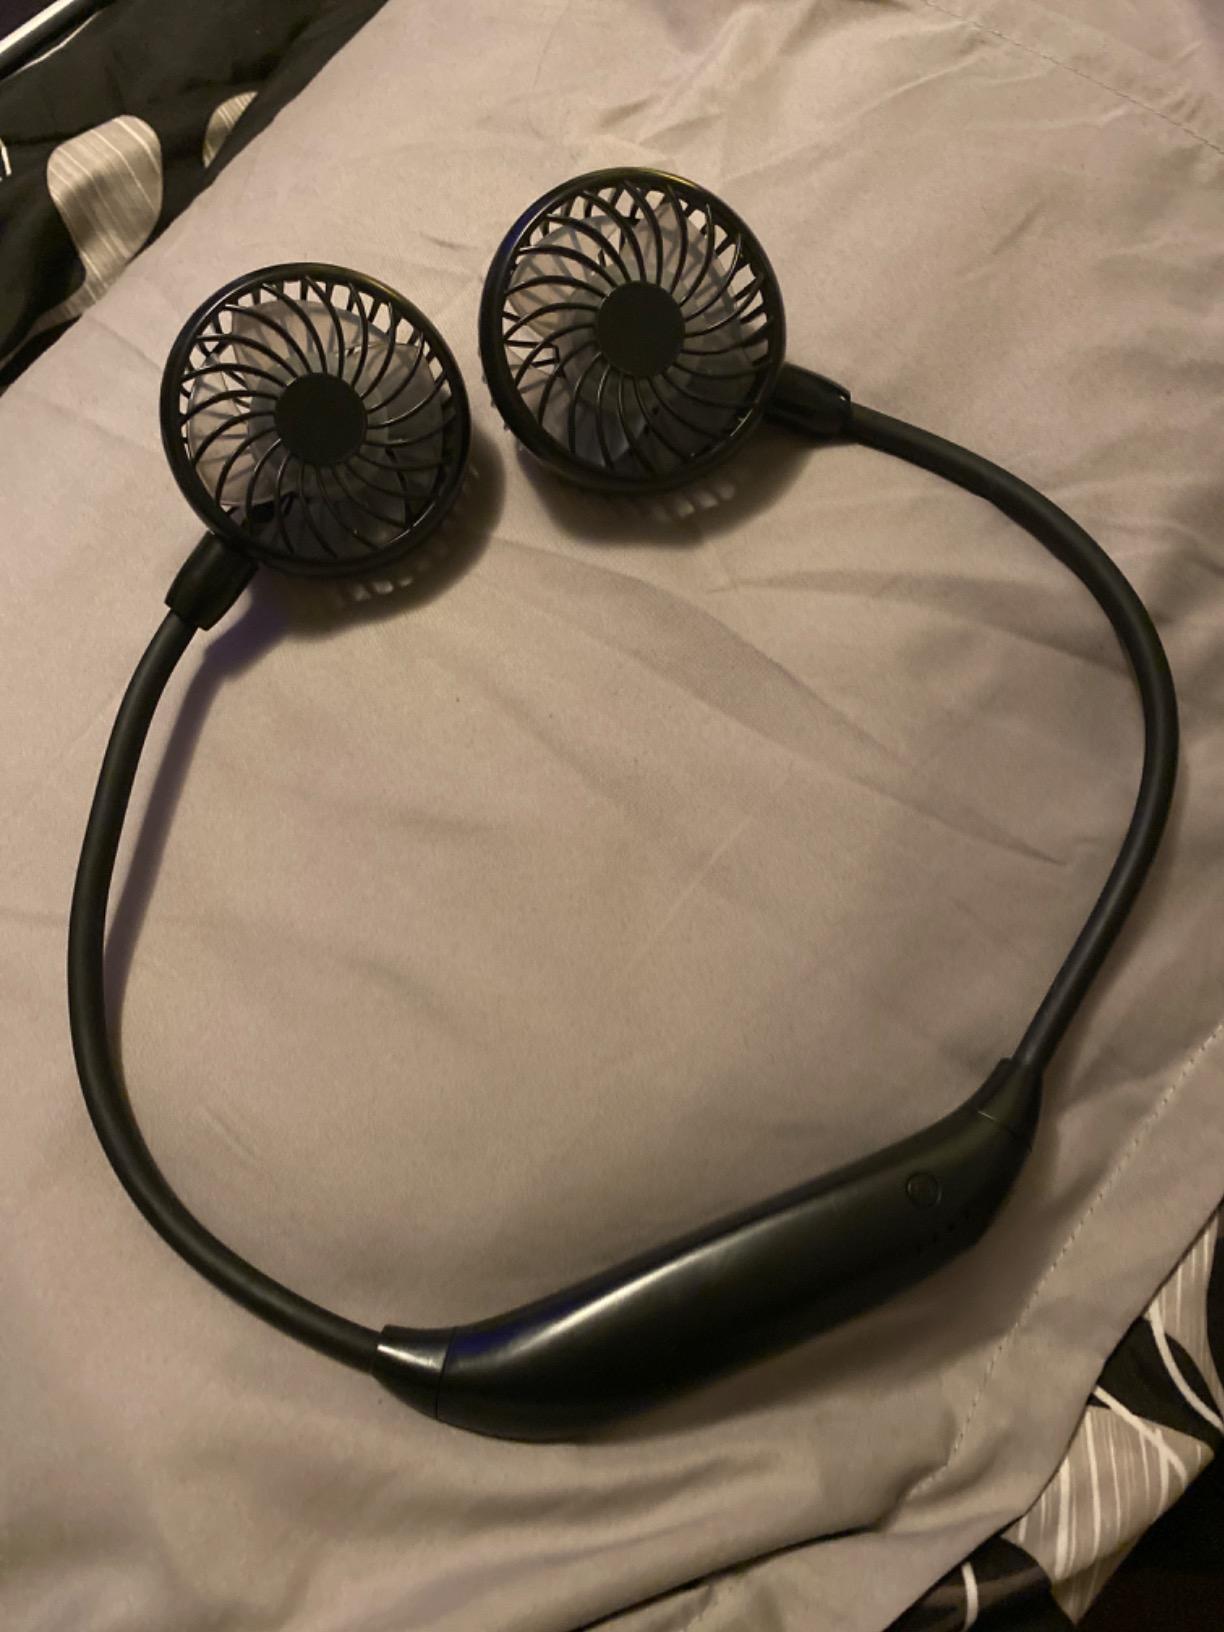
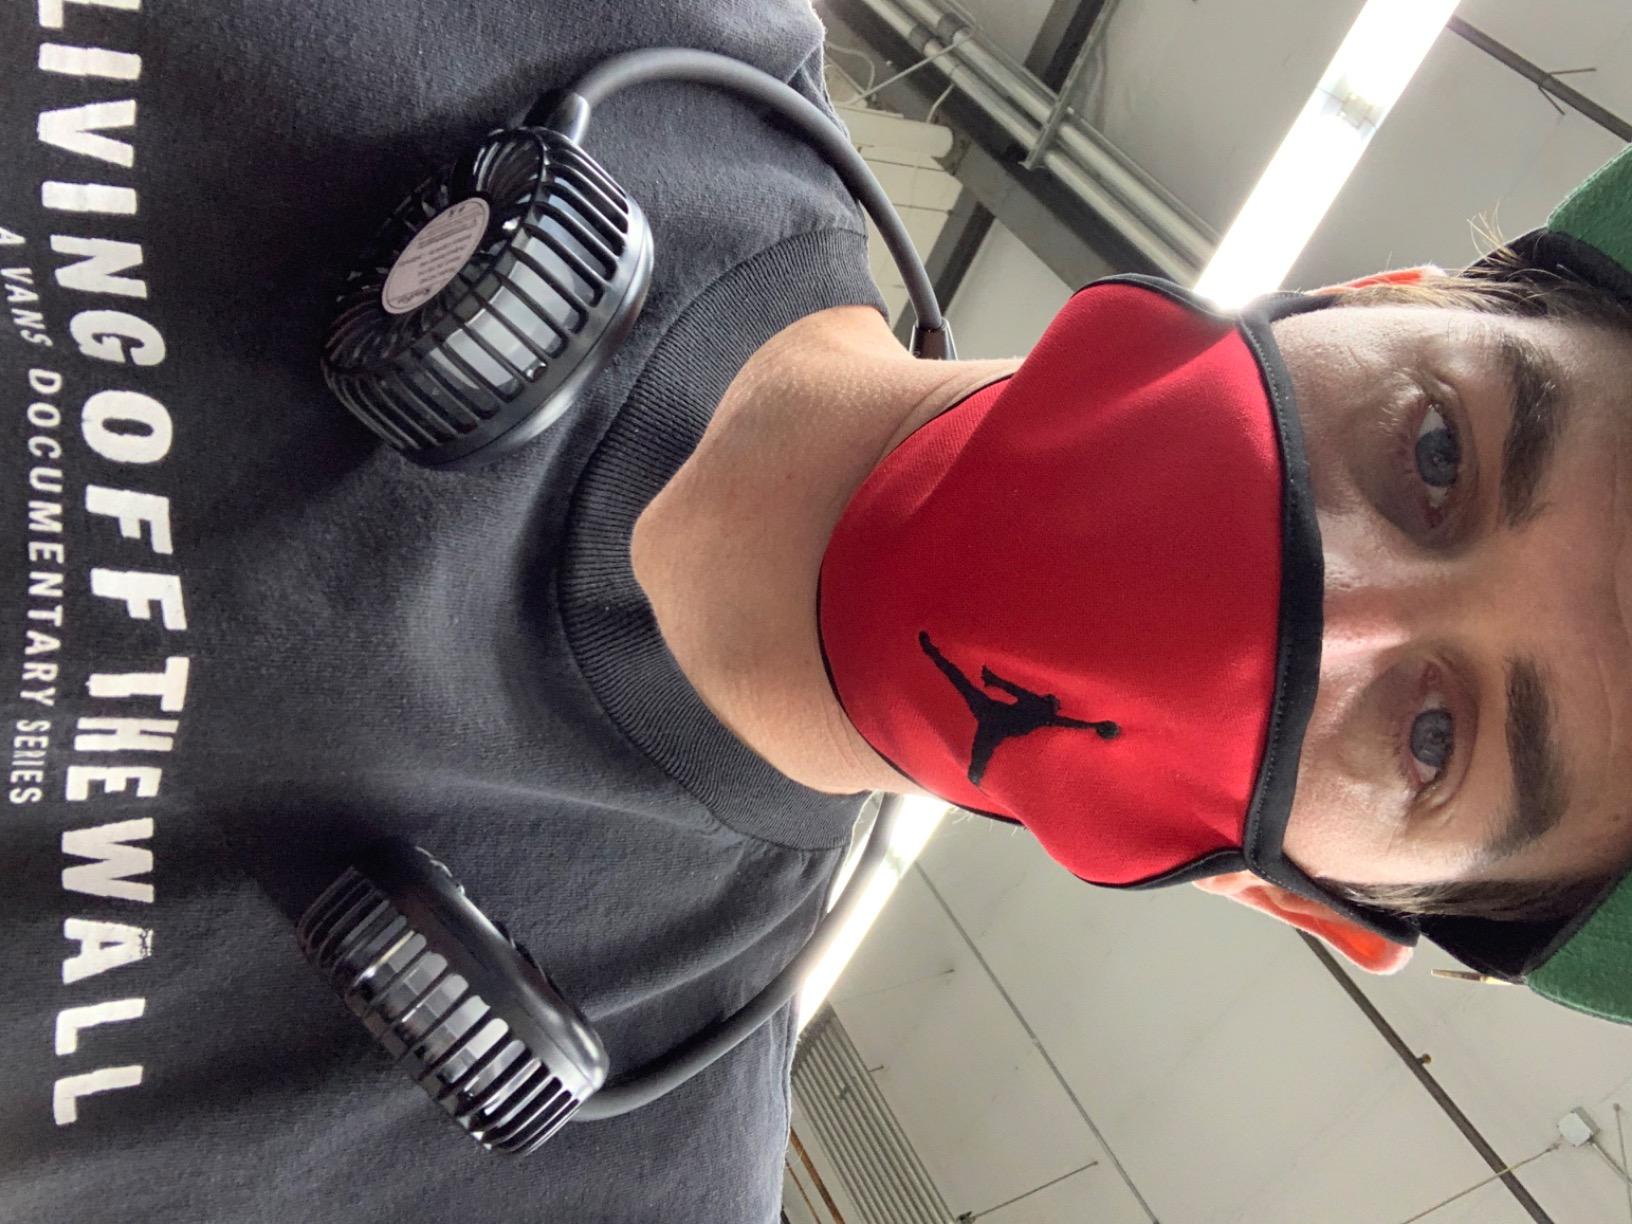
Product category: fan
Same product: yes